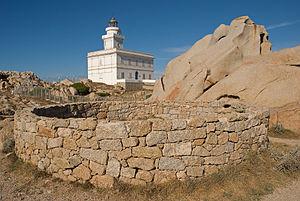
Le Capo Testa est une péninsule située en Gallura en Sardaigne, en Italie. Elle se trouve sur le territoire de la commune de Santa Teresa Gallura.